Road traffic control device

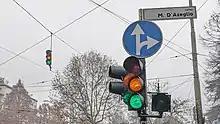
Traffic lights in Turin, Italy

Traffic signs are signs which use words and/or symbols to convey information to road users. These devices are made with retroreflective materials that reflect light from headlights back towards the driver's eyes. This is to achieve maximum visibility, especially at night.